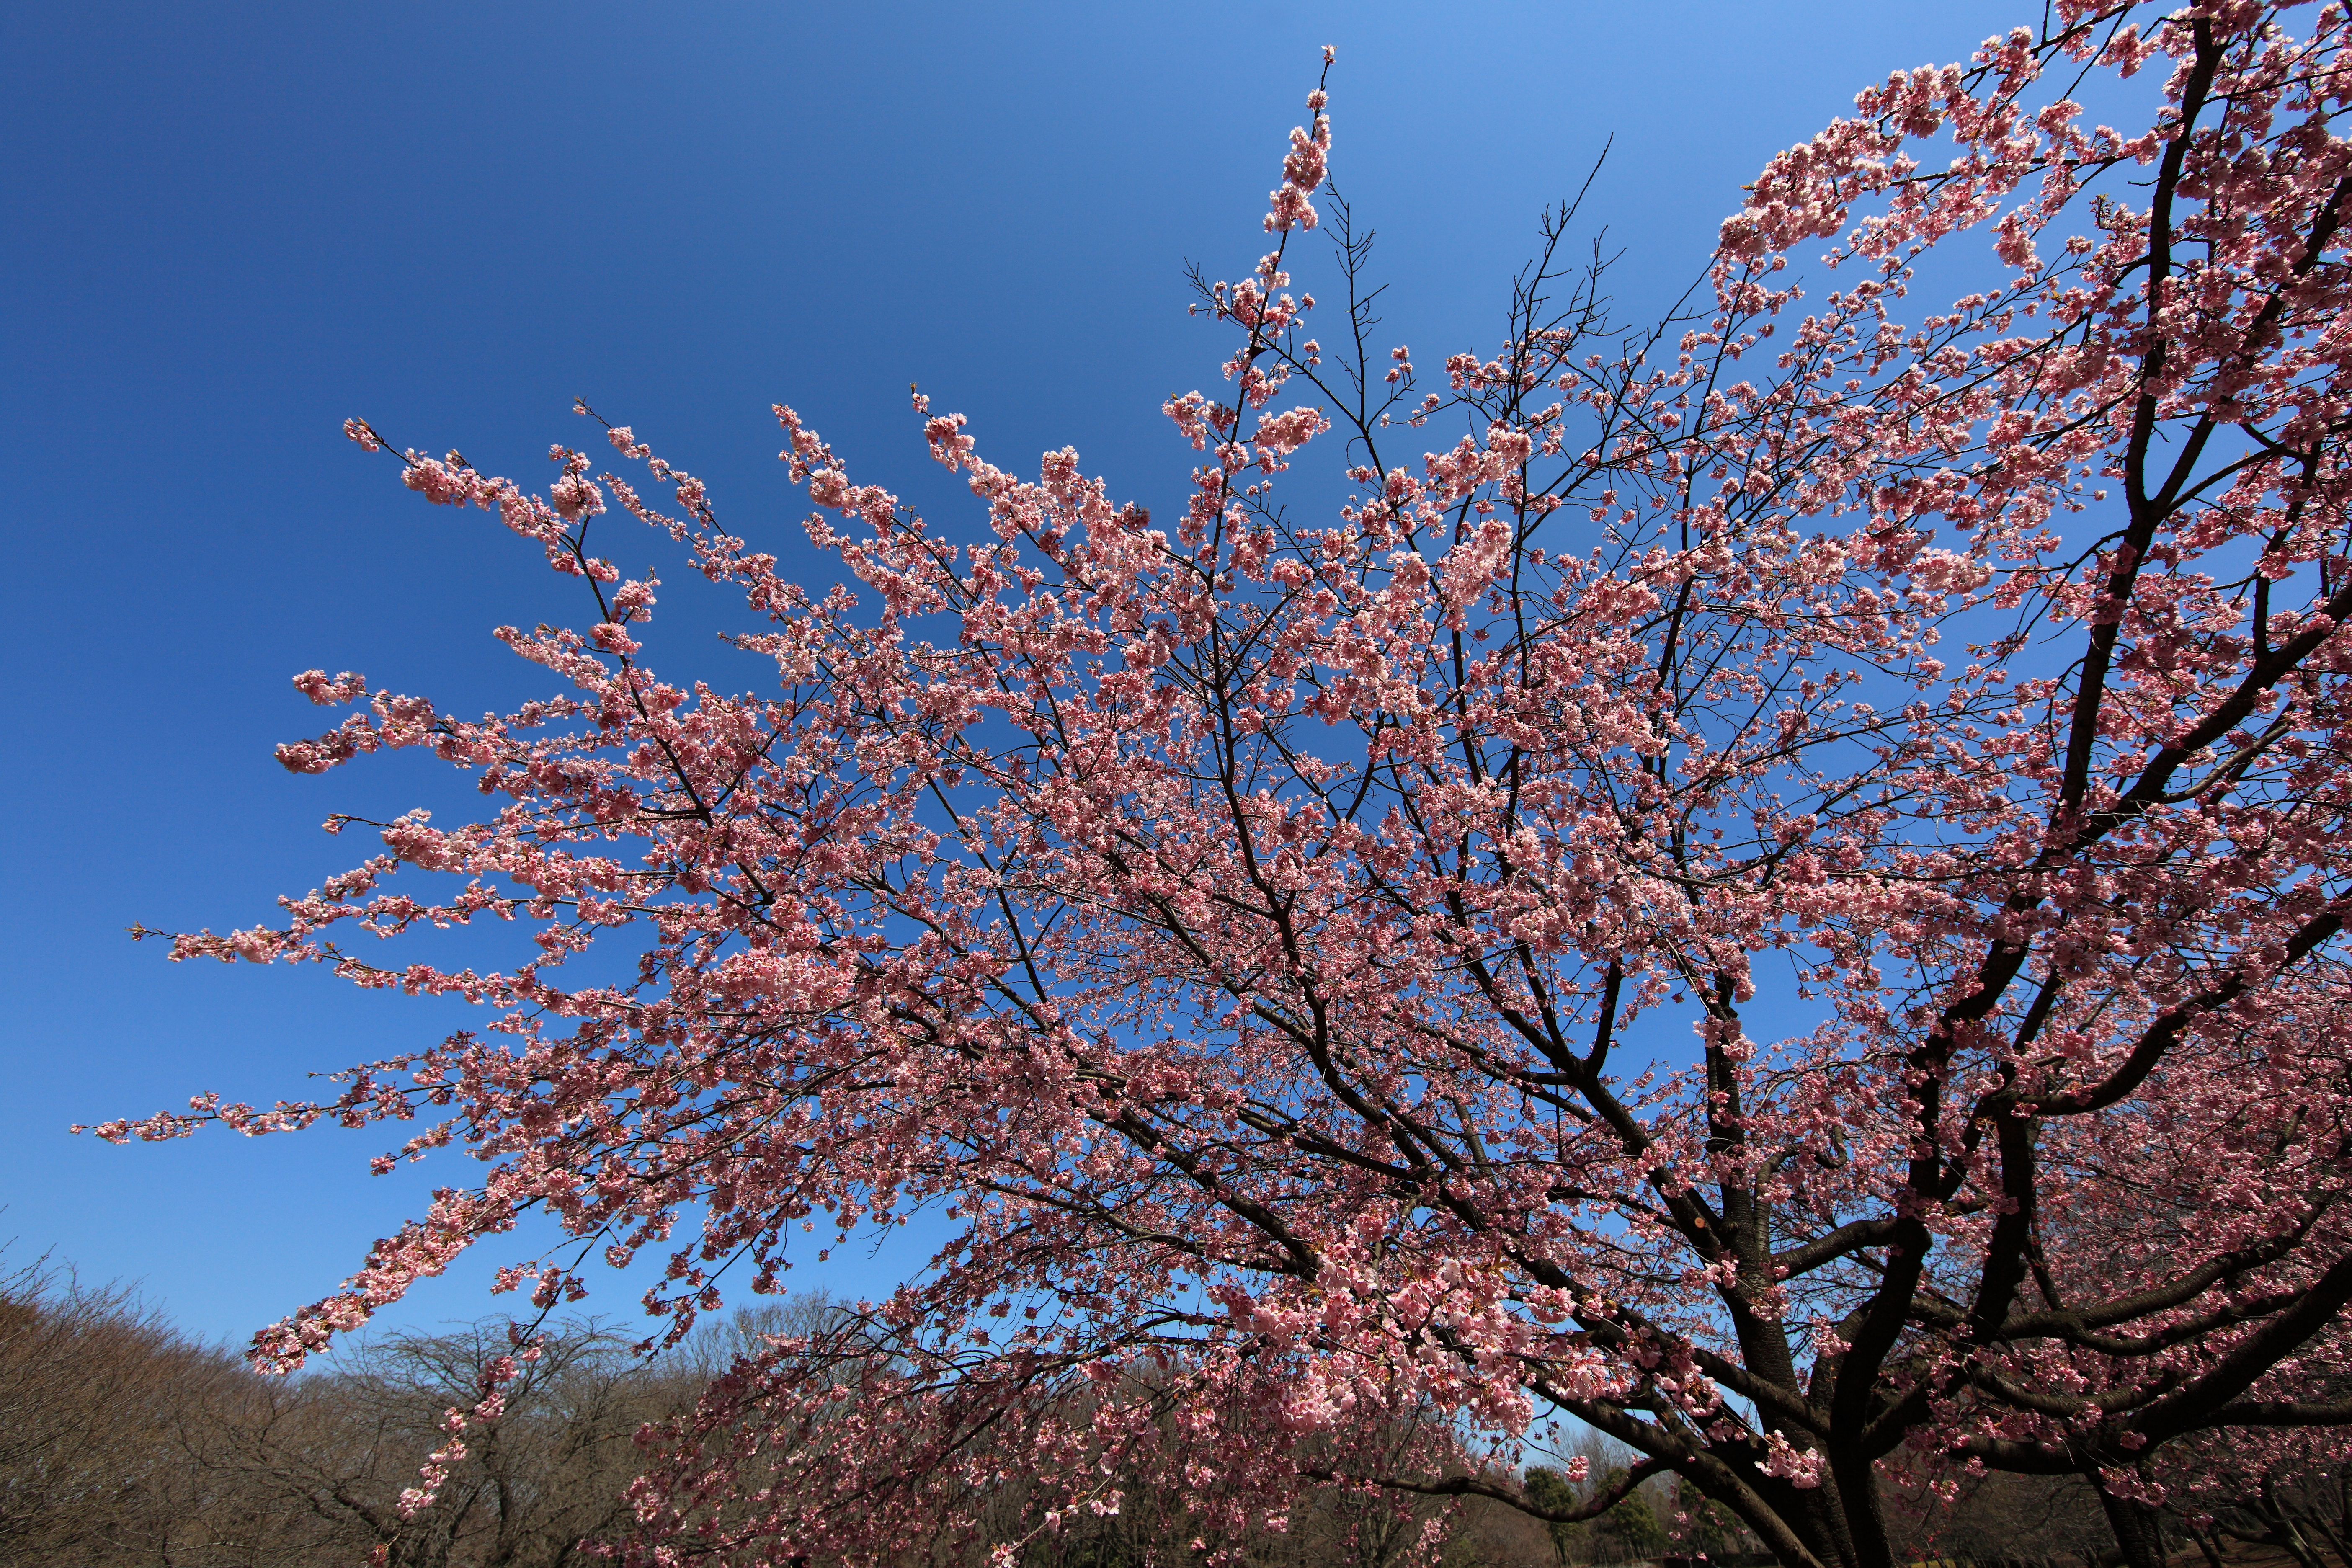
tree, branch, blossom, plant, sky, leaf, flower, spring, high, autumn, season, cherry blossom, cool image, blossoms, 5d, sakura, hires, markii, cherry, hi, res, resolution, woody plant